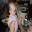
Label: baby